Federal Theatre Project

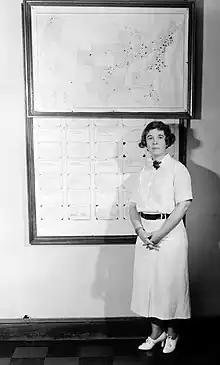
National director Hallie Flanagan with bulletin boards identifying Federal Theatre Project productions under way throughout the United States

The Federal Theatre Project (FTP; 1935–1939) was a theatre program established during the Great Depression as part of the New Deal to fund live artistic performances and entertainment programs in the United States. It was one of five Federal Project Number One projects sponsored by the Works Progress Administration, created not as a cultural activity but as a relief measure to employ artists, writers, directors, and theater workers. National director Hallie Flanagan shaped the FTP into a federation of regional theaters that created relevant art, encouraged experimentation in new forms and techniques, and made it possible for millions of Americans to see live theatre for the first time. Although The Federal Theatre project consumed only 0.5% of the allocated budget from the WPA and was widely considered a commercial and critical success, the project became a source of heated political contention. Congress responded to the project's racial integration and accusations of Communist infiltration and cancelled its funding effective June 30, 1939. One month before the project's end, drama critic Brooks Atkinson summarized: "Although the Federal Theatre is far from perfect, it has kept an average of ten thousand people employed on work that has helped to lift the dead weight from the lives of millions of Americans. It has been the best friend the theatre as an institution has ever had in this country."